B.o.B

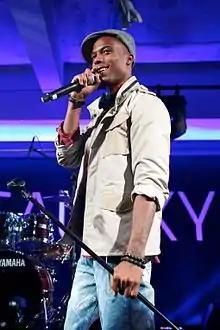
B.o.B performing in July 2010

On January 13, 2010, B.o.B announced his debut studio album, tentatively titled "The Adventures of Bobby Ray", was expected to be released on May 25, 2010. To promote the album, B.o.B announced a mixtape titled "May 25", in reference to his album's release date. "May 25" was released on February 1, 2010, to critical acclaim. The mixtape features guest appearances from J. Cole, Asher Roth, Playboy Tre, Charles Hamilton and Bruno Mars. The latter of whom was featured on the bonus track and B.o.B's debut single, "Nothin' on You". Due to the commercial success of his mixtape "May 25" and his single "Nothin' on You", the release date of his debut album was advanced to April 27, 2010. Three other singles followed: "Don't Let Me Fall" (released April 6, 2010), "Airplanes" (April 13, 2010; featuring Hayley Williams), and "Bet I" (April 20, 2010; featuring T.I. and Playboy Tre). A video for "Bet I" was released on Atlantic Videos on YouTube.